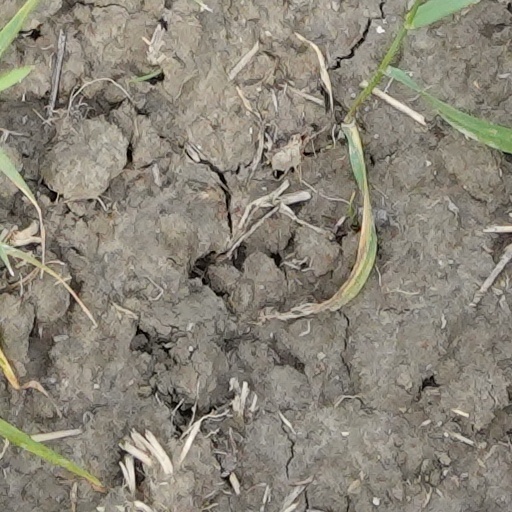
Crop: wheat